Copper mining in Western Australia

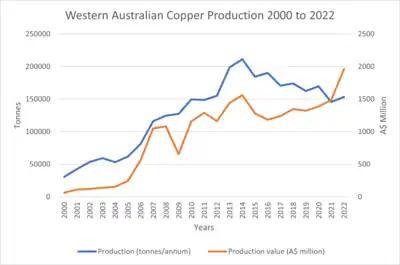
Western Australian copper production and value from 2000 to 2022

The origins of commercial copper mining in Western Australia date back to 1842, when a copper deposit was discovered at Wanerenooka, near the present-day Northampton. In the late 1890s and early 1900s there were small finds such as the Whim Creek copper mine in the Pilbara, and the Kimberley region.